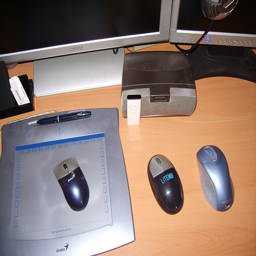
Three different branch mouses are sitting on the pad near a router.
A group of mouse's that are sitting on a desk.
Three mice and a tablet are on a desk.
A small section of a computer desk with a few different types of mice on it.
Three computer mouses that are on a desk.